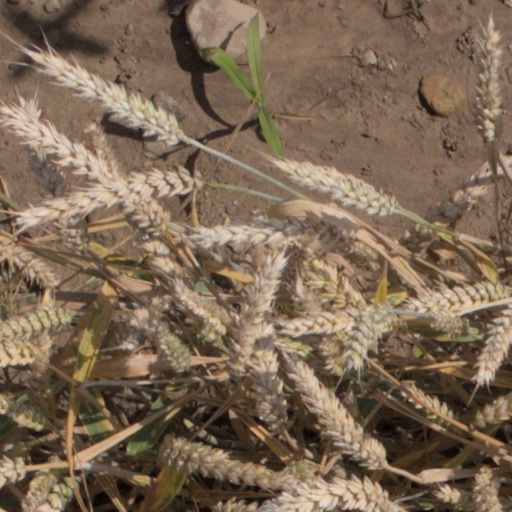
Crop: wheat